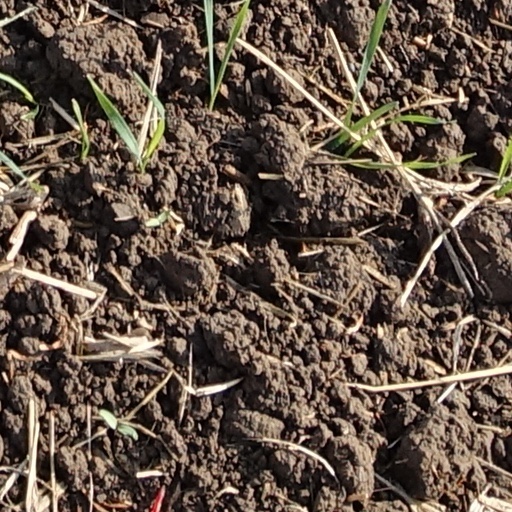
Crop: wheat